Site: brandenburg
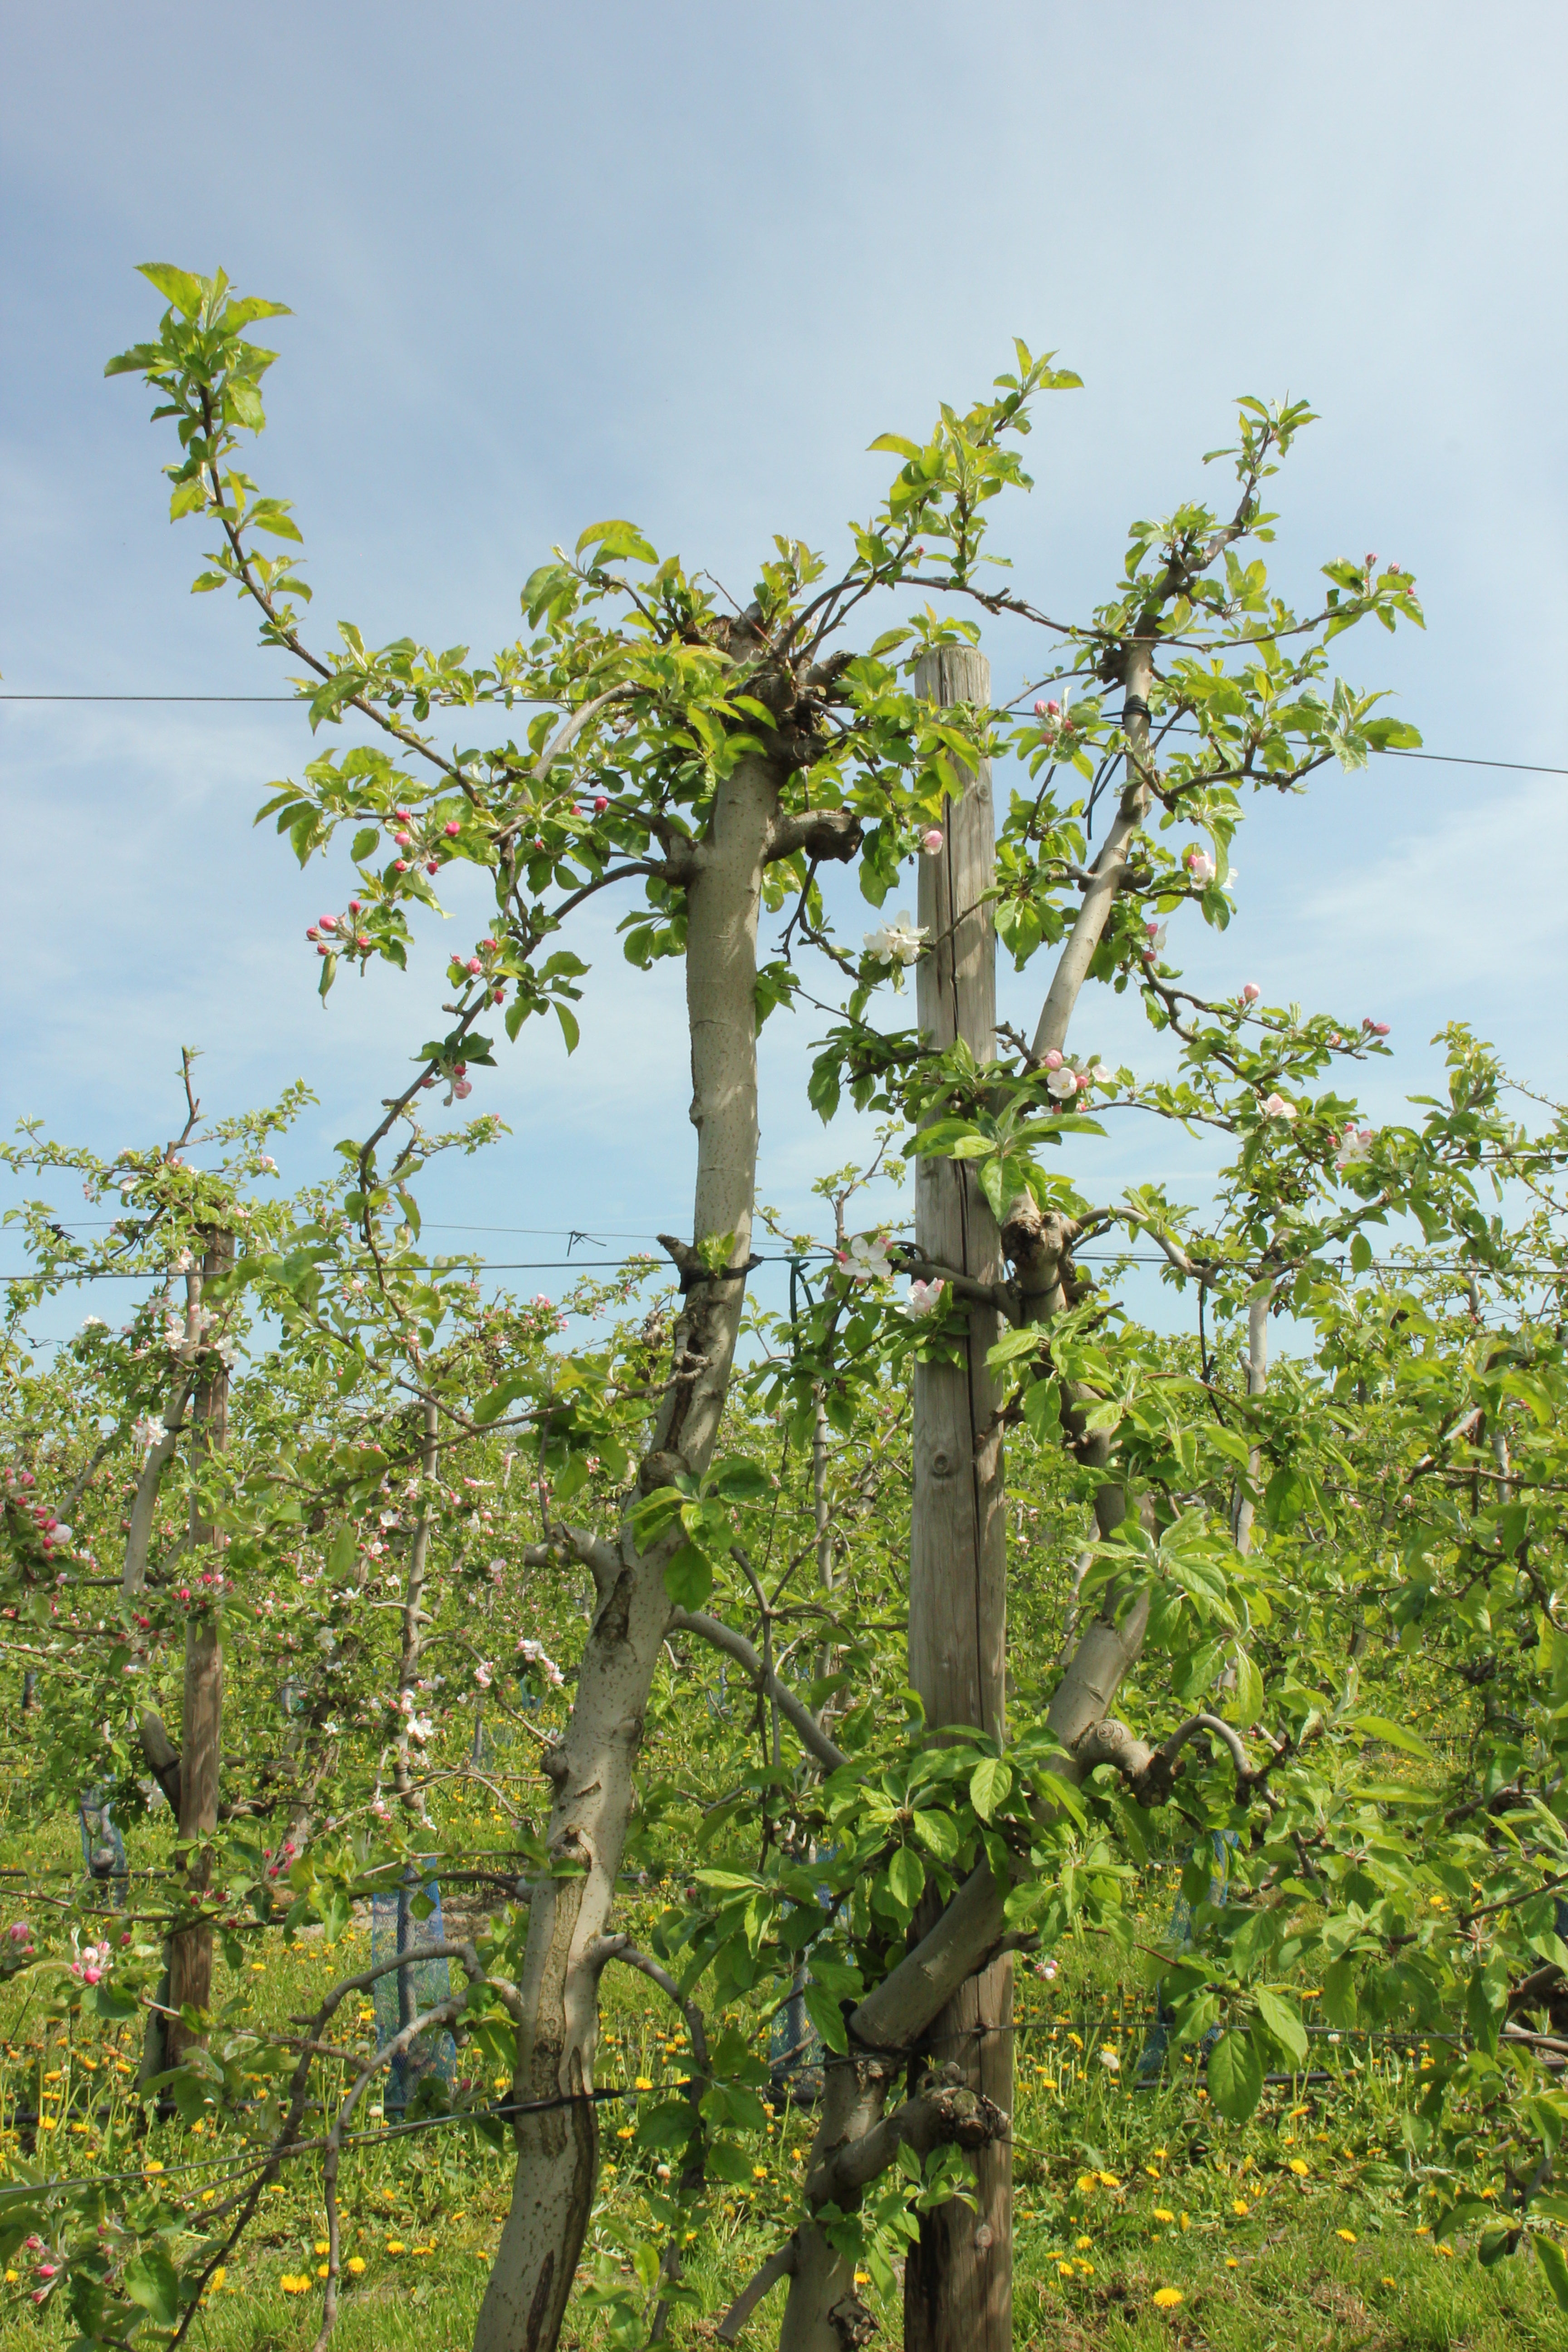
Growth stage (BBCH 60): Flowering